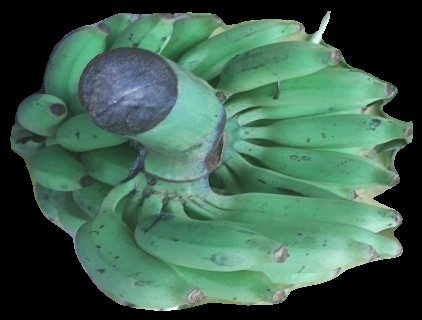
Variety: elakki-bale
Grade: grade2